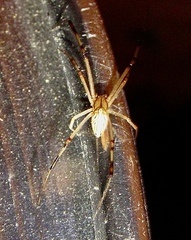
Species: Lactrodectus_hesperus